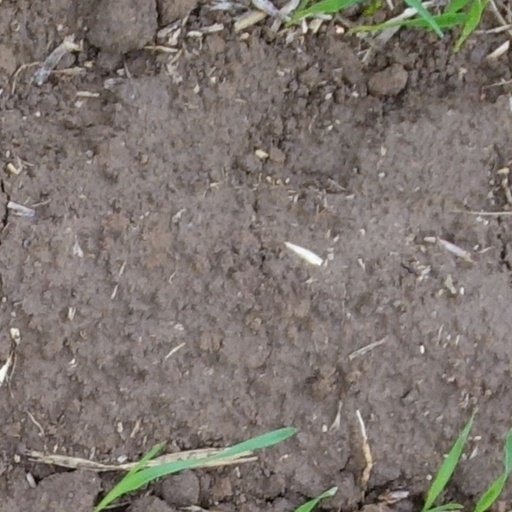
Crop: wheat